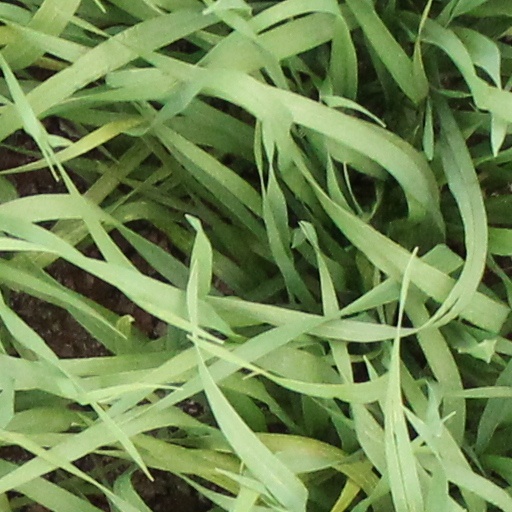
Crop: wheat